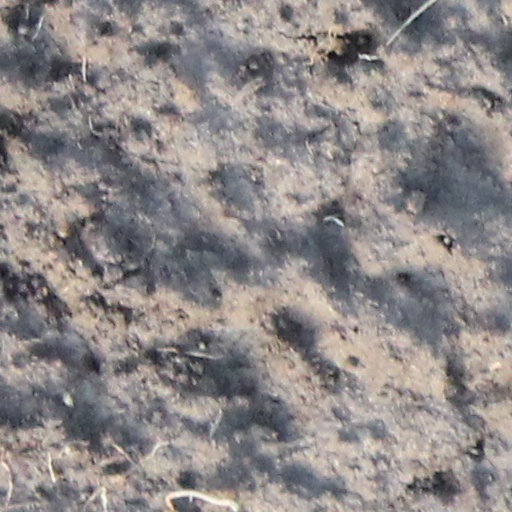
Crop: wheat